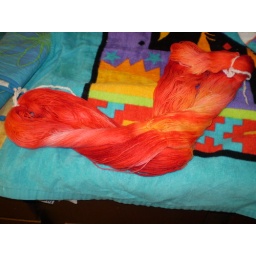
hand dyed by me using 4 pks strawberry, 4 pks pink lemonade, 3 pks lemonade, 2 pks orange and 3 pks of tropical punch